Dromedary

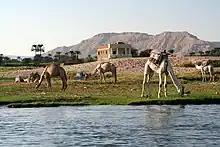
Dromedaries are primarily browsers

The dromedary's diet consists mostly of foliage, dry grasses and desert vegetation – mostly thorny plants. A study said the typical diet of the dromedary is dwarf shrubs (47.5%), trees (29.9%), grasses (11.2%), other herbs (0.2%) and vines (11%). The dromedary is primarily a browser; forbs and shrubs comprise 70% of its diet in summer and 90% of its diet in winter. The dromedary may also graze on tall, young, succulent grasses.